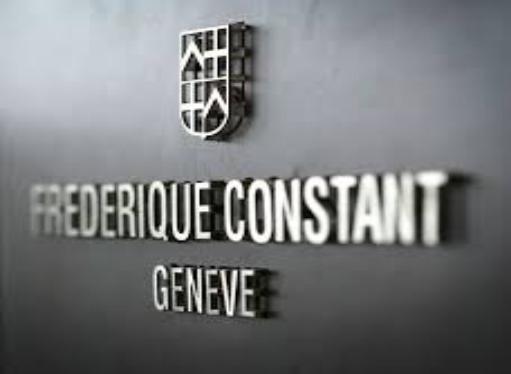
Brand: frederique constant
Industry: Electronic